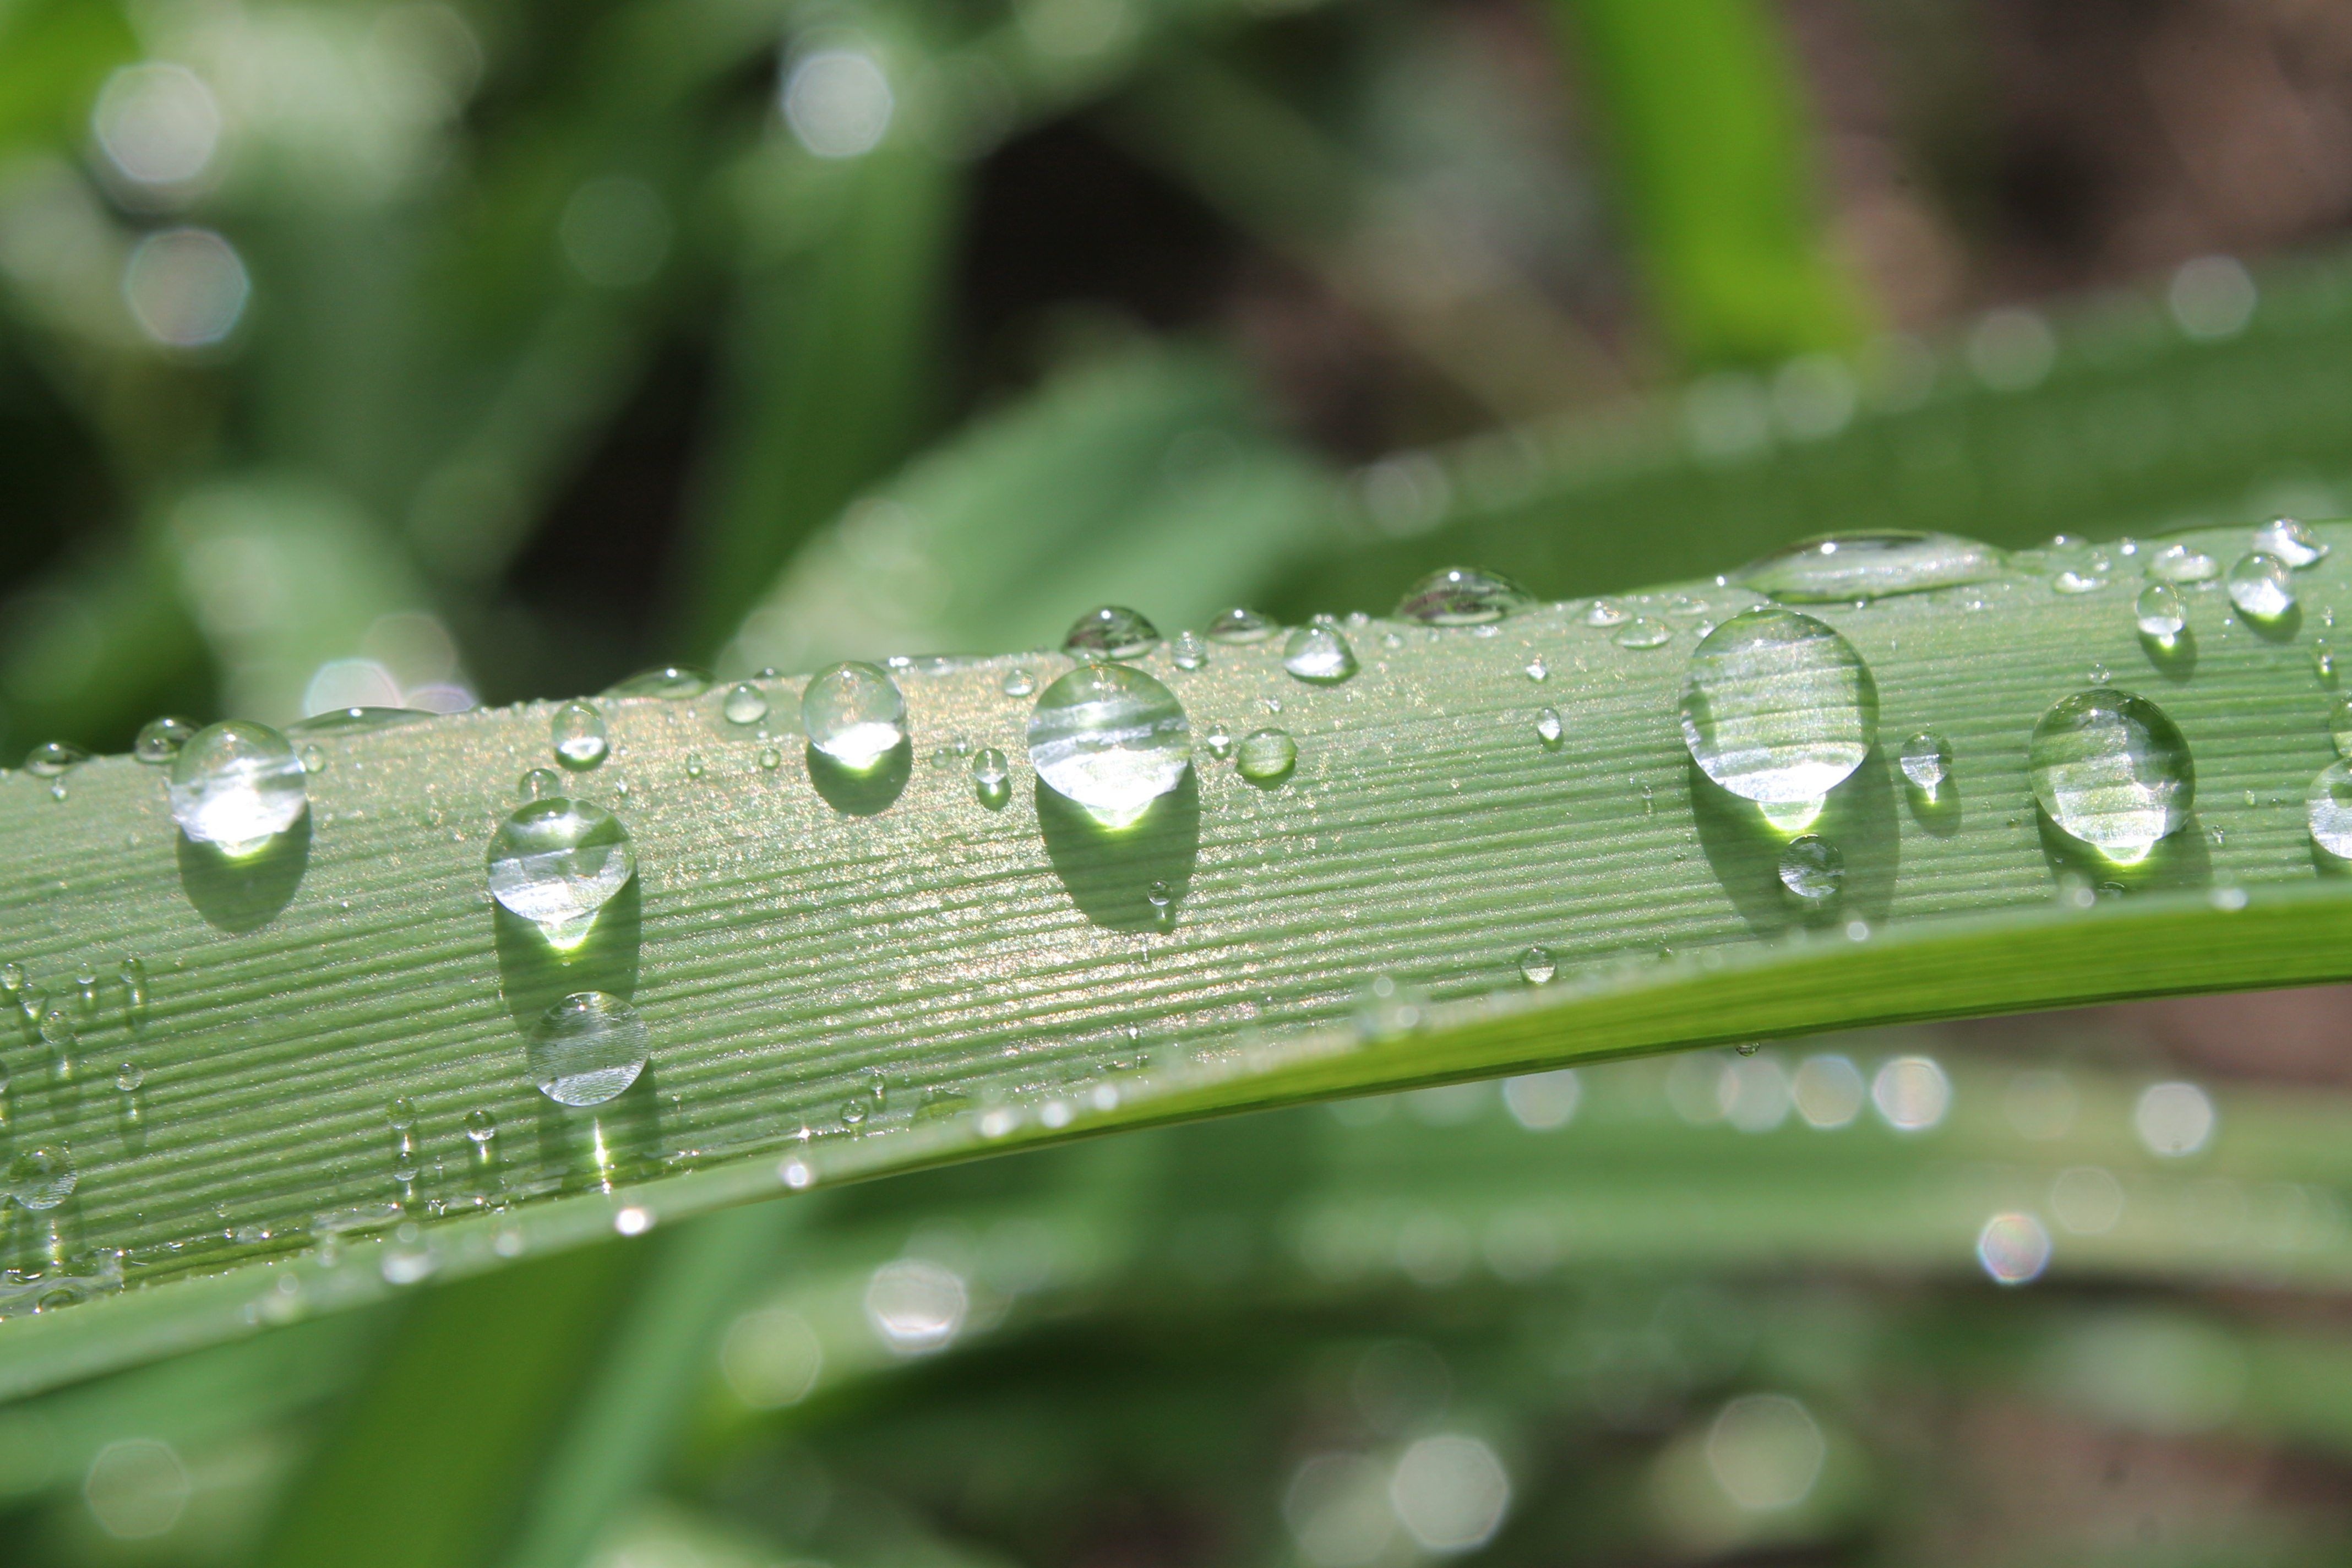
water, nature, grass, drop, dew, plant, lawn, photography, leaf, flower, green, botany, flora, close up, moisture, macro photography, water drops, plant stem